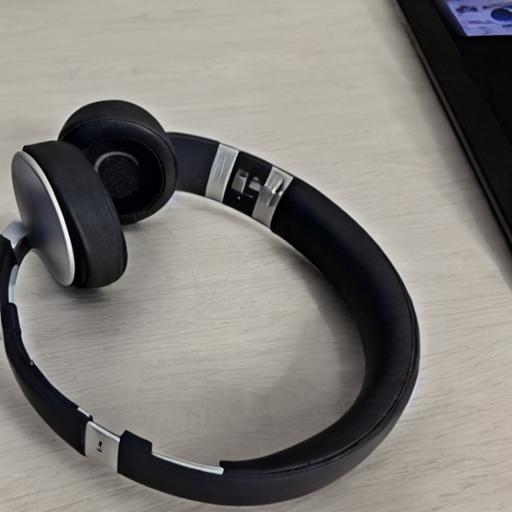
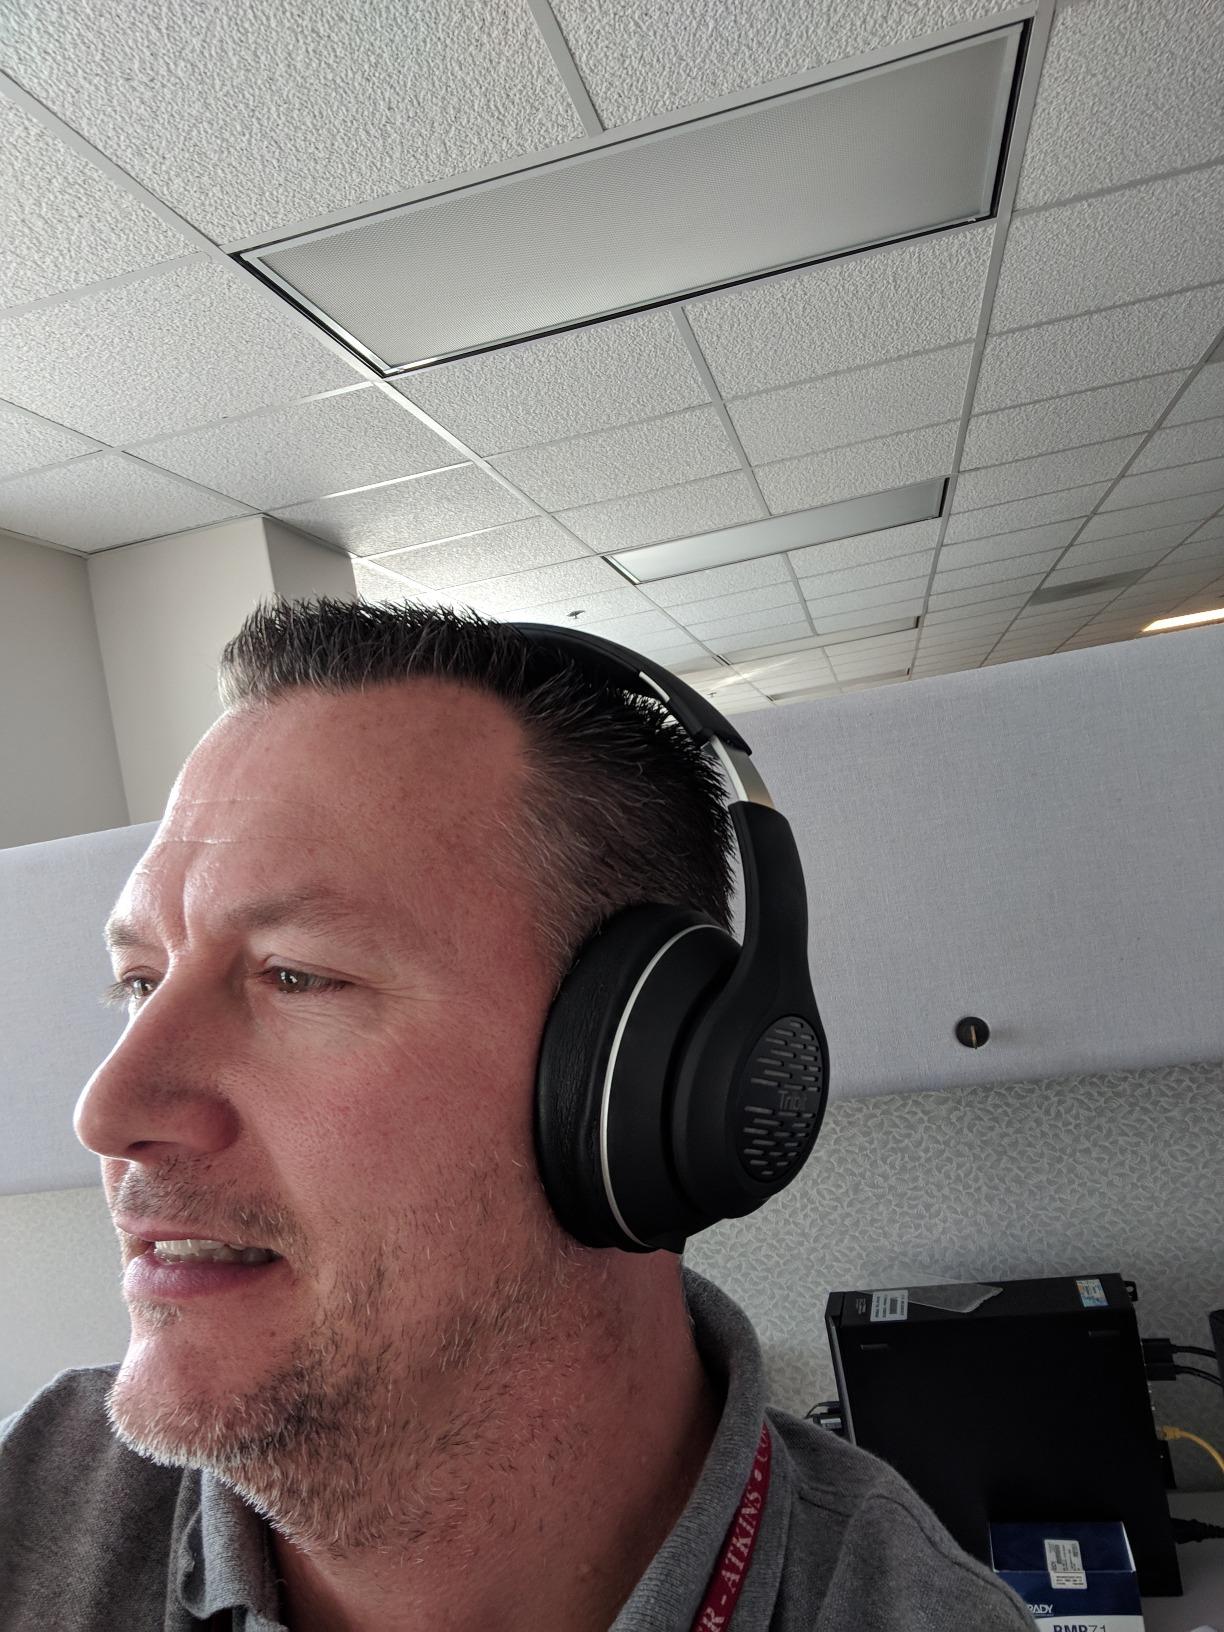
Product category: headphones
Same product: no